Weighing scale

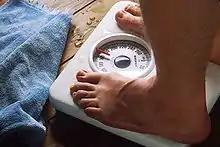
A mechanical bathroom scale. Pressure on the internal springs rotates a disc displaying the user's weight in pounds.

The torsion balance is one of the most mechanically accurate of analog balances. Pharmacy schools still teach how to use torsion balances in the U.S. It utilizes pans like a traditional balance that lie on top of a mechanical chamber which bases measurements on the amount of twisting of a wire or fiber inside the chamber. The scale must still use a calibration weight to compare against, and can weigh objects greater than 120 mg and come within a margin of error +/- 7 mg. Many microbalances and ultra-microbalances that weigh fractional gram values are torsion balances. A common fiber type is quartz crystal.